Egyptian National Library and Archives

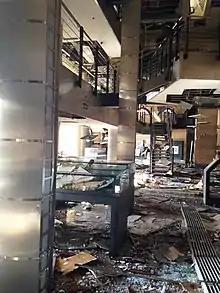
Damage sustained in the library's museum exhibition area after the 2014 car bombing.

The Egyptian National Library was proposed by minister Ali Pasha Mubarak, minister of public works, to Khedive Ismail in 1870. The library, which was known then as Khedivial Kutub Khana, was first located at the ground floor of Prince Mustafa Fadel's palace in Darb Al Gamamiz.